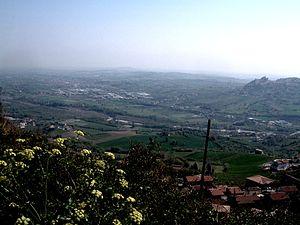
Vue panoramique de la commune de Verucchio et la vallée du Marecchia depuis la forteresse de Montebello (Rimini), Italie
Verucchio est une commune italienne de la province de Rimini dans la région Émilie-Romagne en Italie.